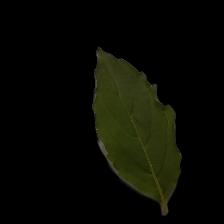
Plant: Tulsi